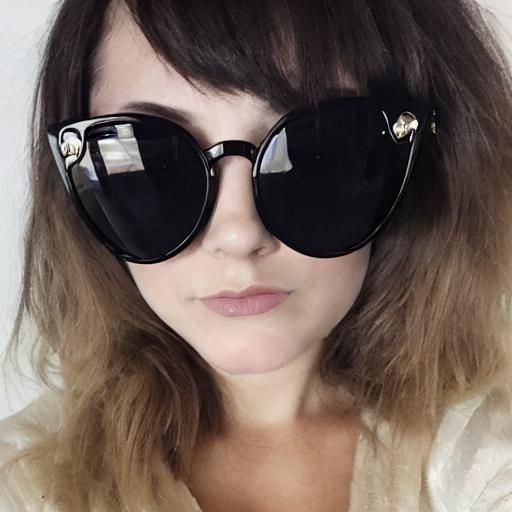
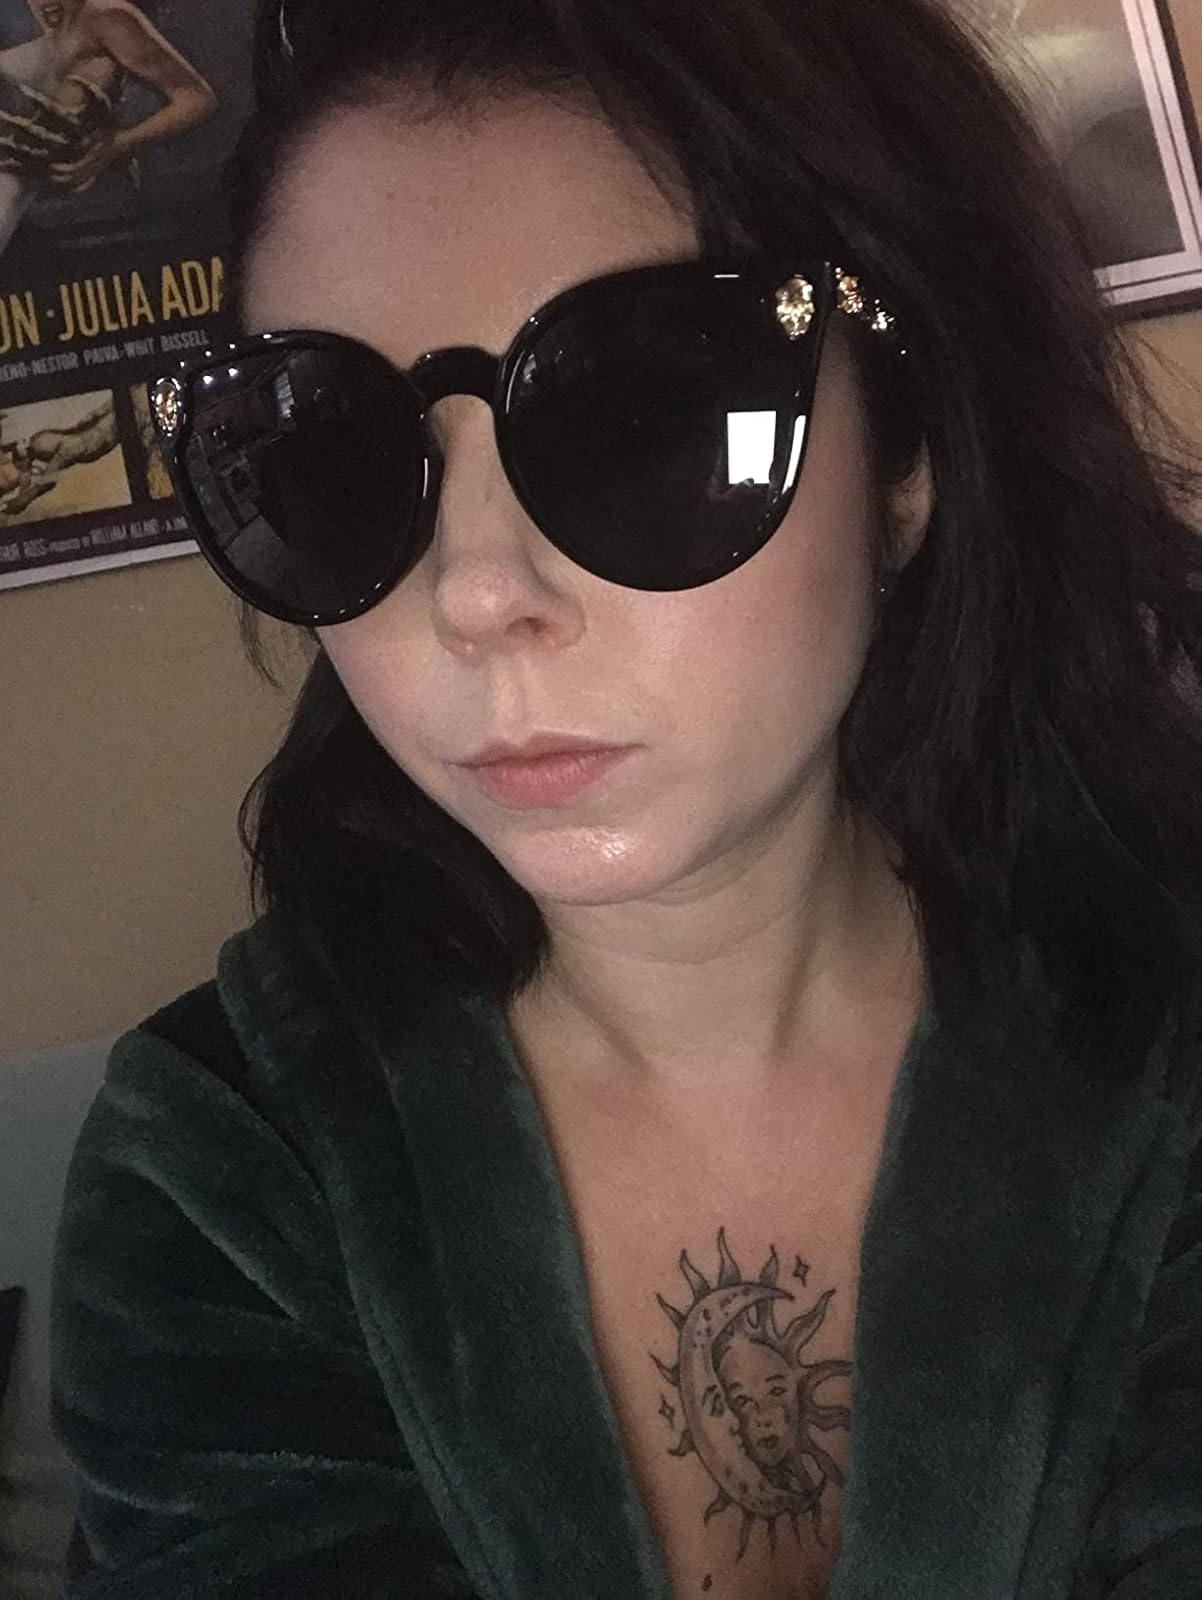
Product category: accessories_sunglasses
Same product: no